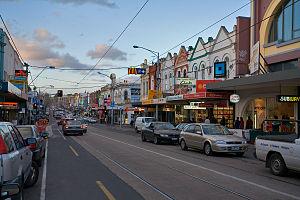
Hawthorn est une banlieue de Melbourne situé à 6 km du quartier central des affaires. Elle fait partie de la ville de Boroondara. Au recensement de 2011, Hawthorn avait une population de 21 177 habitants pour une superficie de 5,7 km².